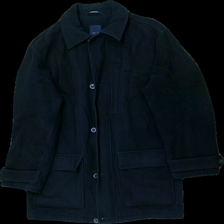
View: front
Type: Outerwear
Category: Ladies
Brand: Not in the list
Brand text on label: redgreen
Colors: Blue
Material: 68% ull 32% nylon
Pattern: Other
Cut: C-collar
Size: L
Season: All
Damage: nopprigt
Damage location: middle center
Price range: <50
Recommended usage: Reuse
Description: mörkblå kappa med mörkblåa knappar